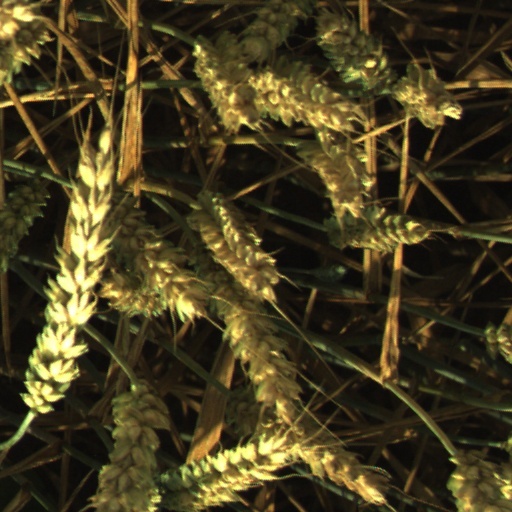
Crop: wheat